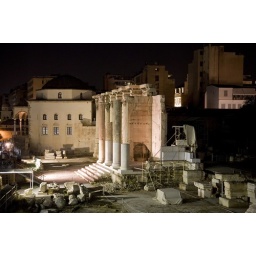
Hadrian's library monument in Athens